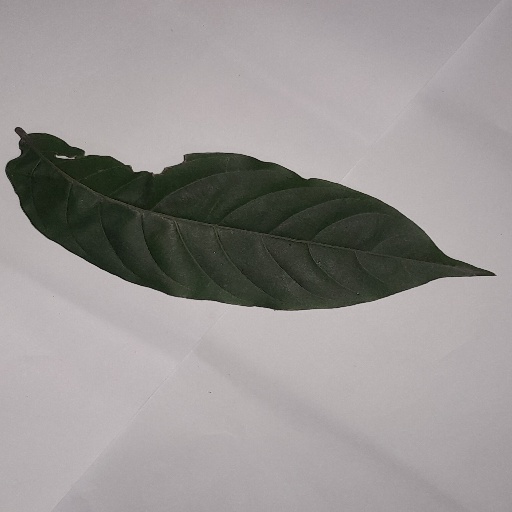
Species: HariTaki
Leaf condition: Shot Hole